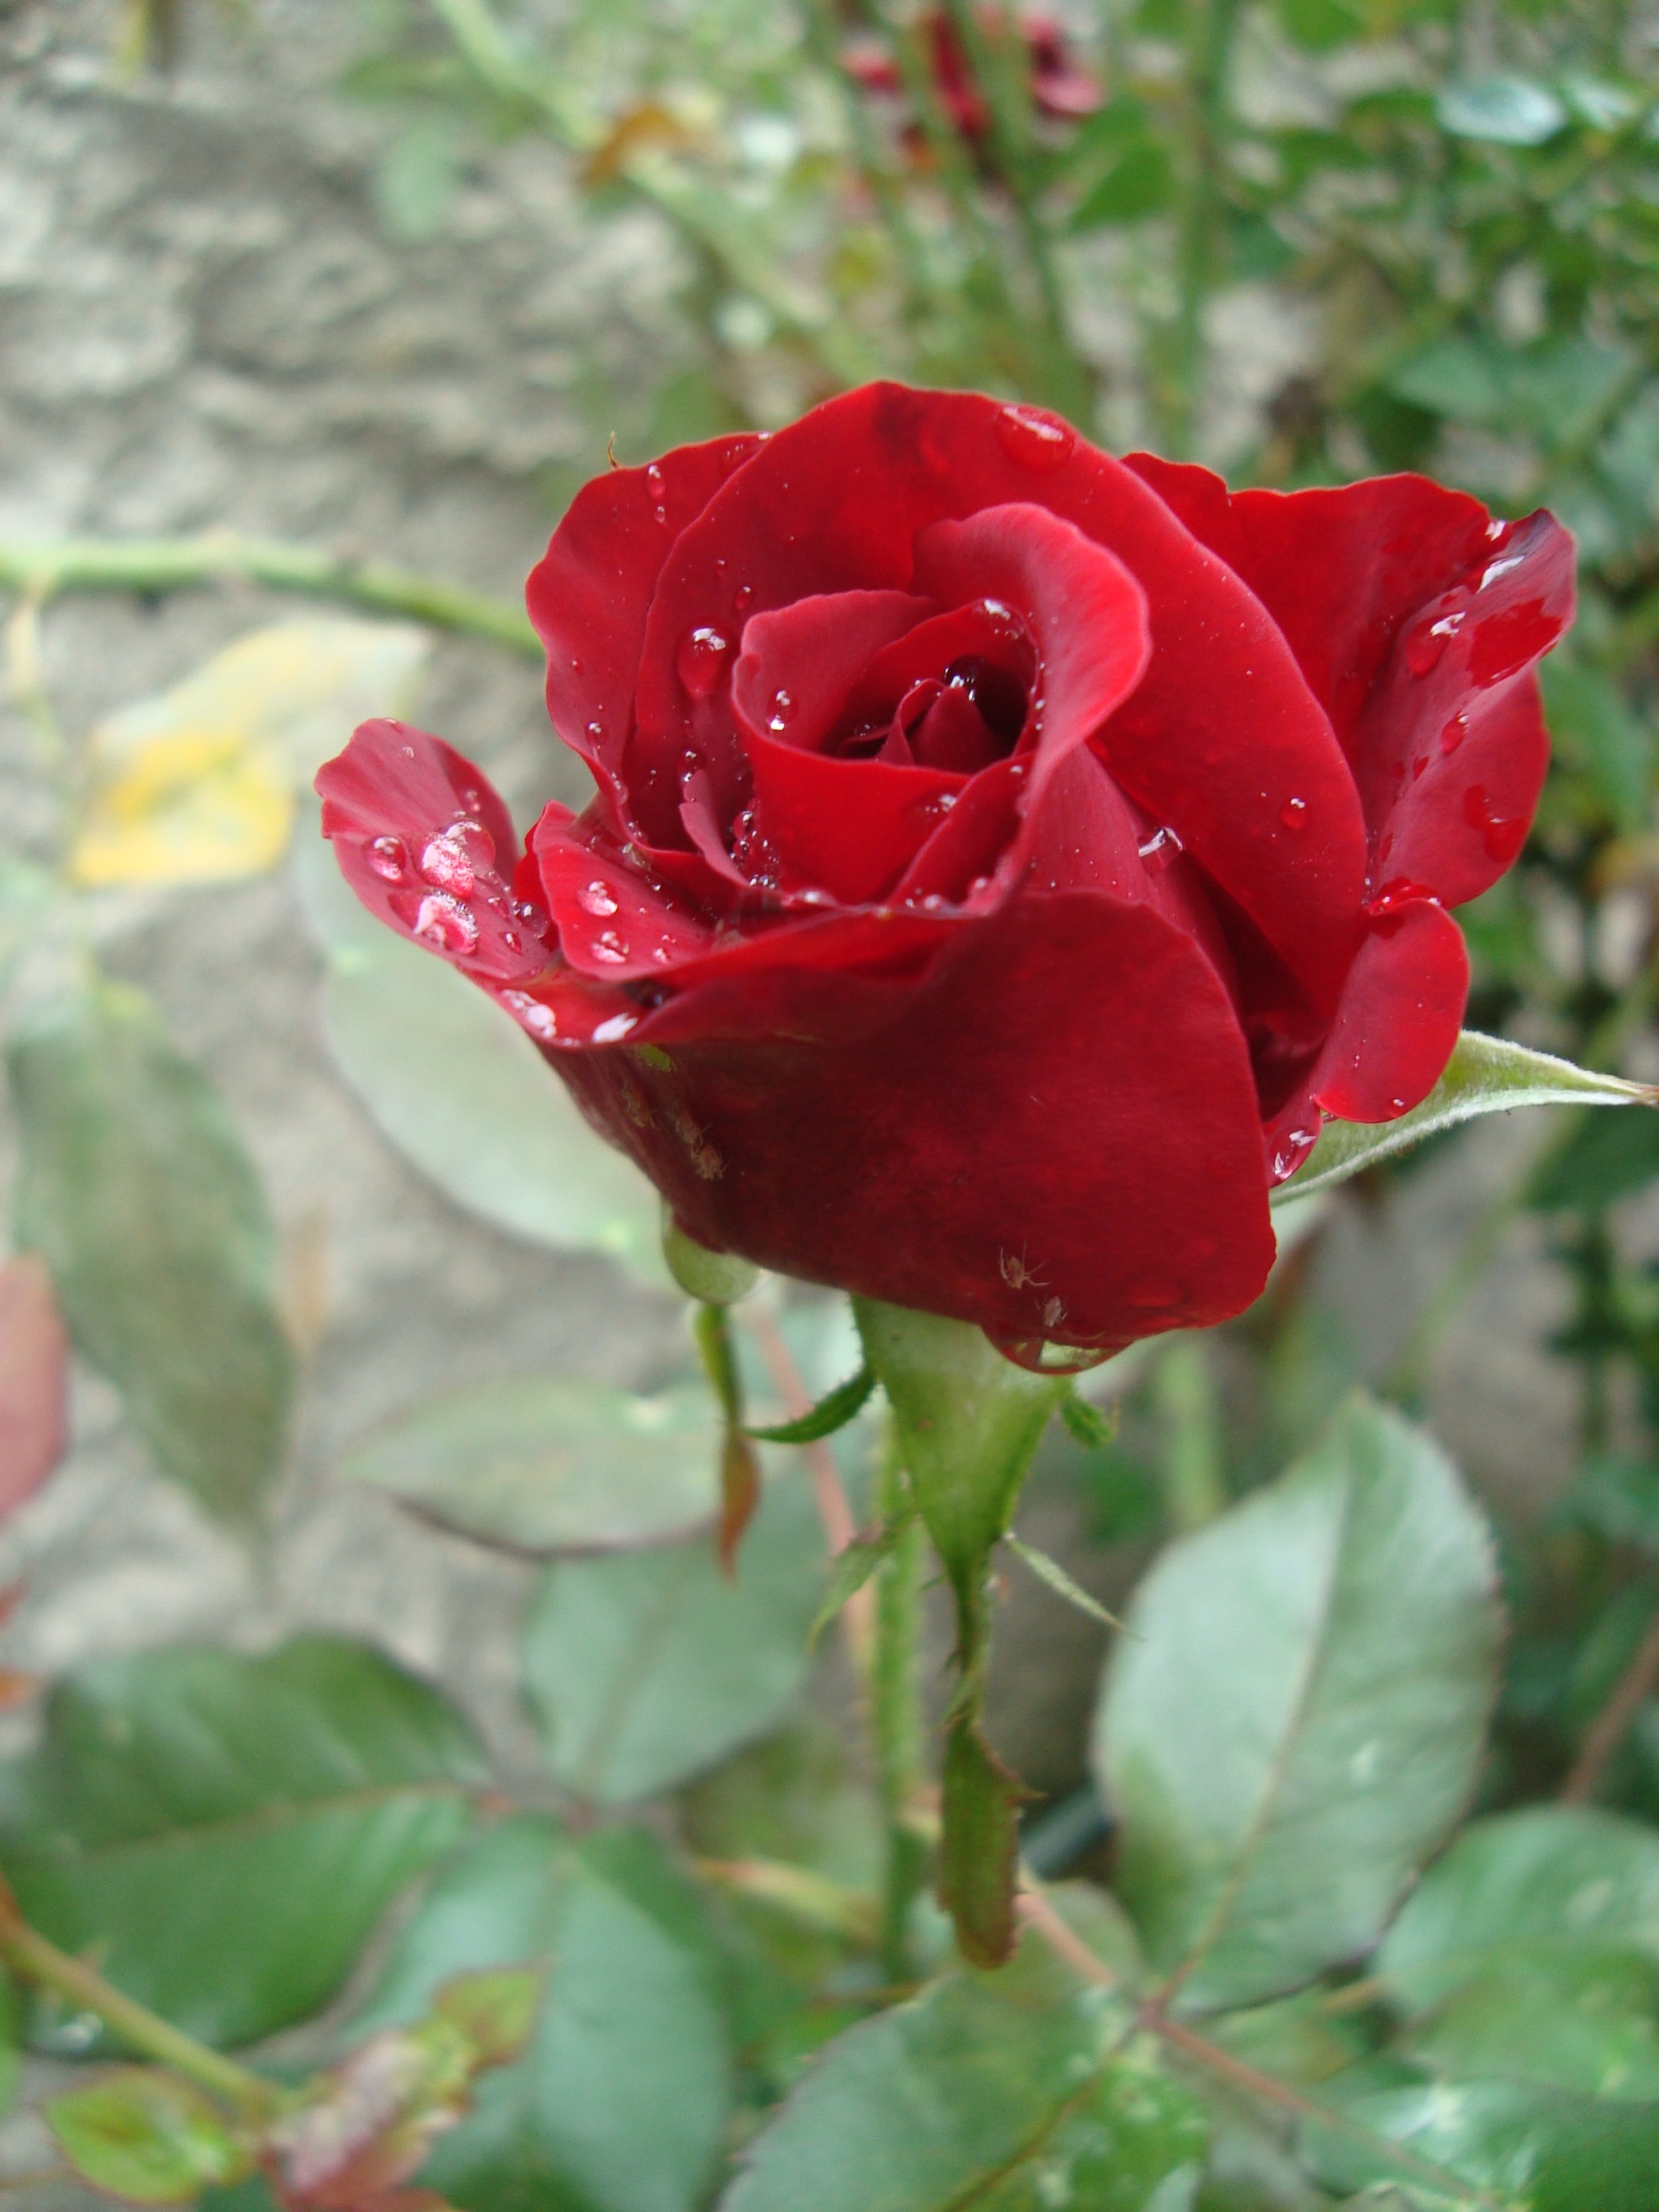
plant, flower, petal, rose, red, spray, flora, rosa, floribunda, flowering plant, garden roses, rose family, land plant, rosa centifolia, rose order